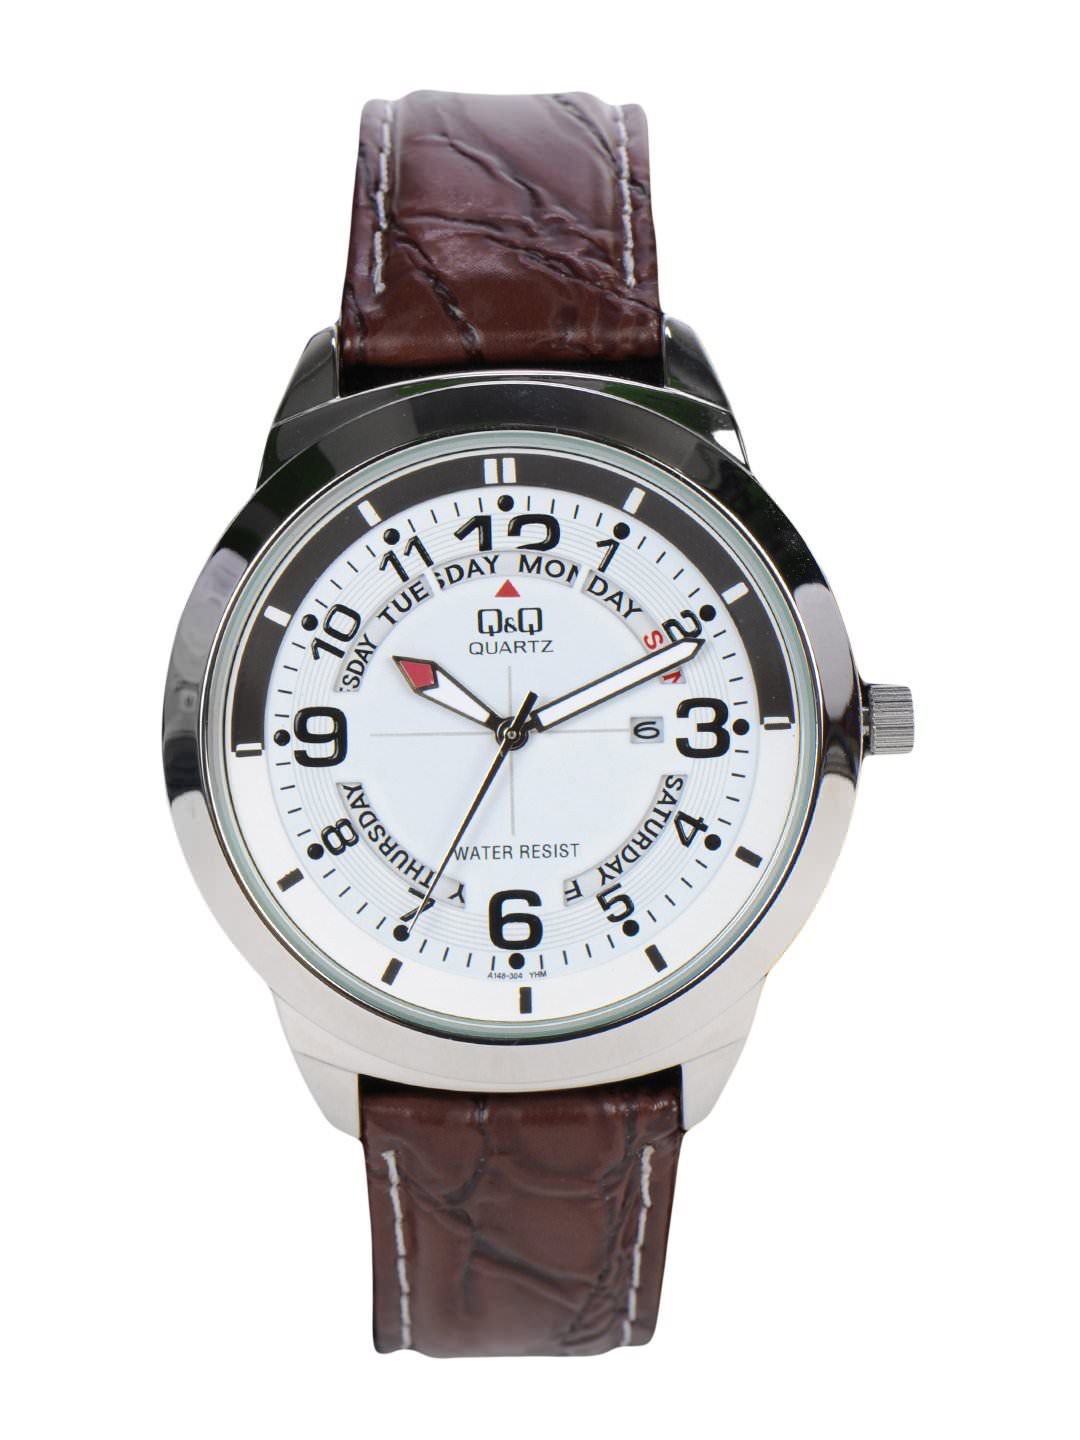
Q&Q Men White Dial Watch A148J304Y
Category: Accessories / Watches / Watches
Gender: Men
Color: White
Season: Winter 2016
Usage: Casual